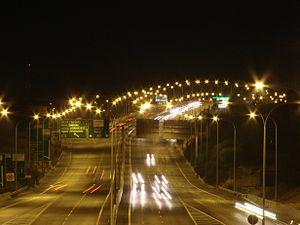
L'autoroute A1 est une autoroute chypriote reliant Nicosie à Limassol.